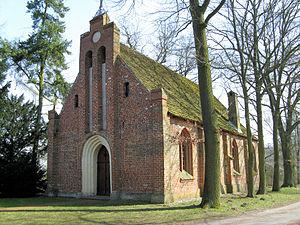
Rastow est une municipalité allemande du land de Mecklembourg-Poméranie-Occidentale et l'arrondissement de Ludwigslust-Parchim. En 2013, elle comptait 1 879 hab.